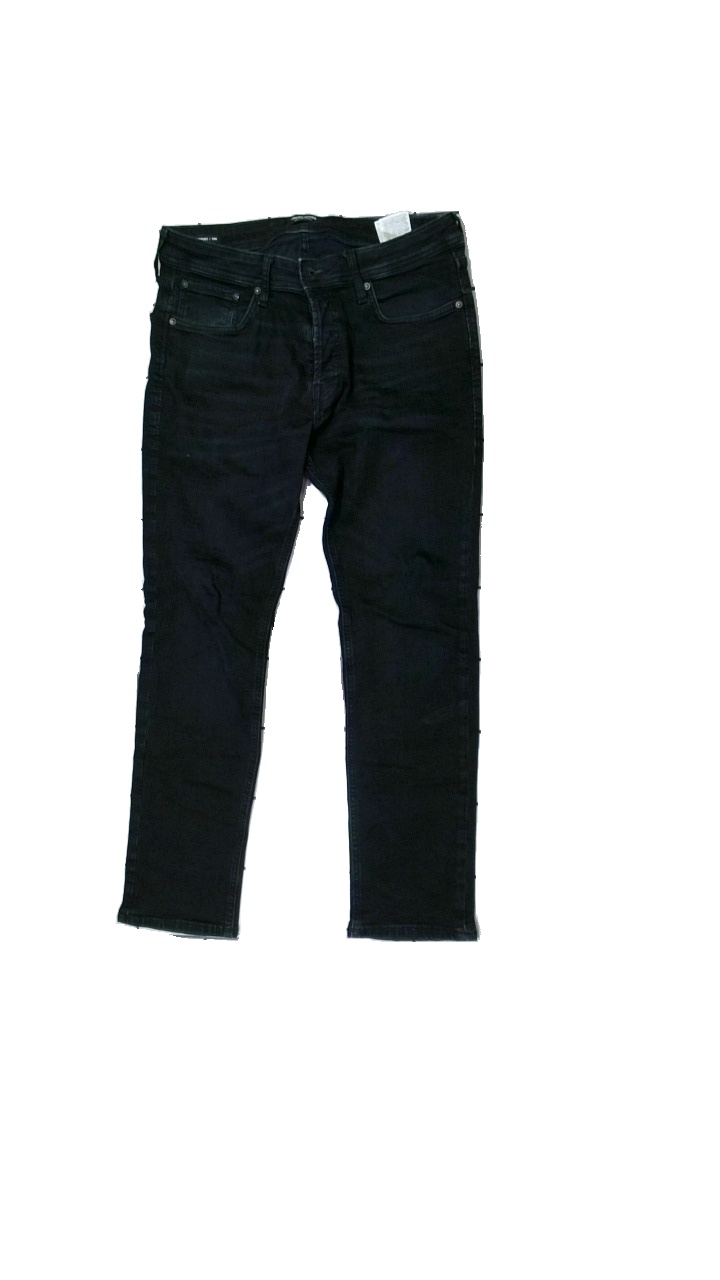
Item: Jeans (Men)
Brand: Jack And Jones
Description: black jeans
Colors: Black
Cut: Tight
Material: unknown
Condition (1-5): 5
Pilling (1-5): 5
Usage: Reuse
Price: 50-100